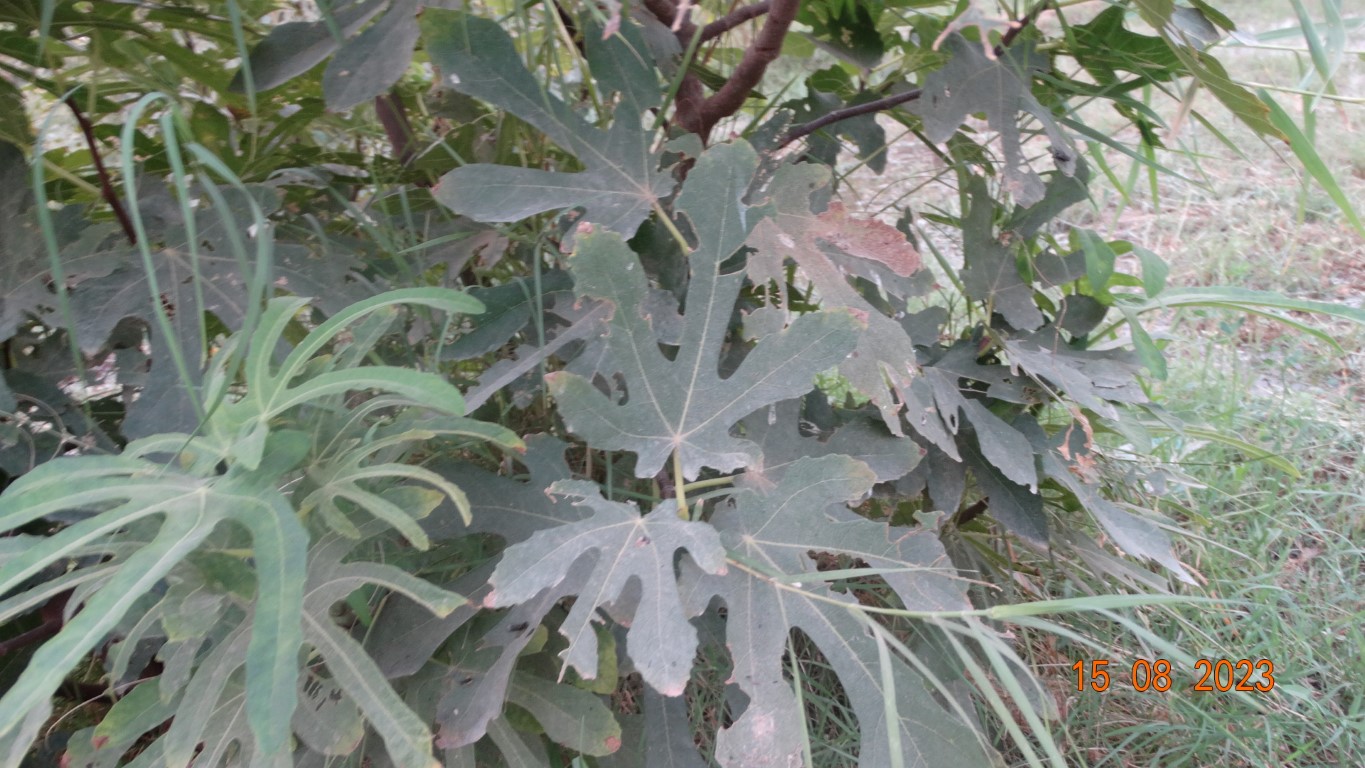
Label: infected